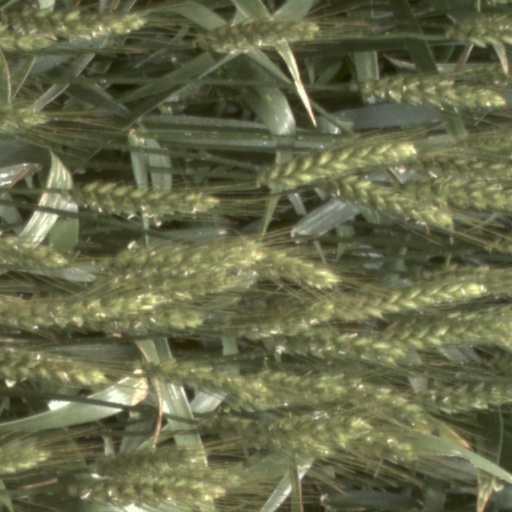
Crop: wheat